Reform of the United Nations Security Council

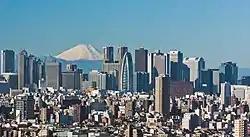
Tokyo is the world's largest city and it is also most productive, accounting for roughly a fifth of Japan's output.

While U.S. Secretary of State, Condoleezza Rice, speaking at Sophia University in Tokyo, said, "Japan has earned its honorable place among the nations of the world by its own effort and its own character. That's why the United States unambiguously supports a permanent seat for Japan on the United Nations Security Council." Her predecessor, Colin Powell, had objected to Japanese permanent membership because Article 9 of the Japanese Constitution forbids the country from going to war unless in self-defence. In May 2022, US president Joe Biden stated in a meeting with prime minister Fumio Kishida that “the United States will support Japan becoming a permanent member of a reformed security council”.